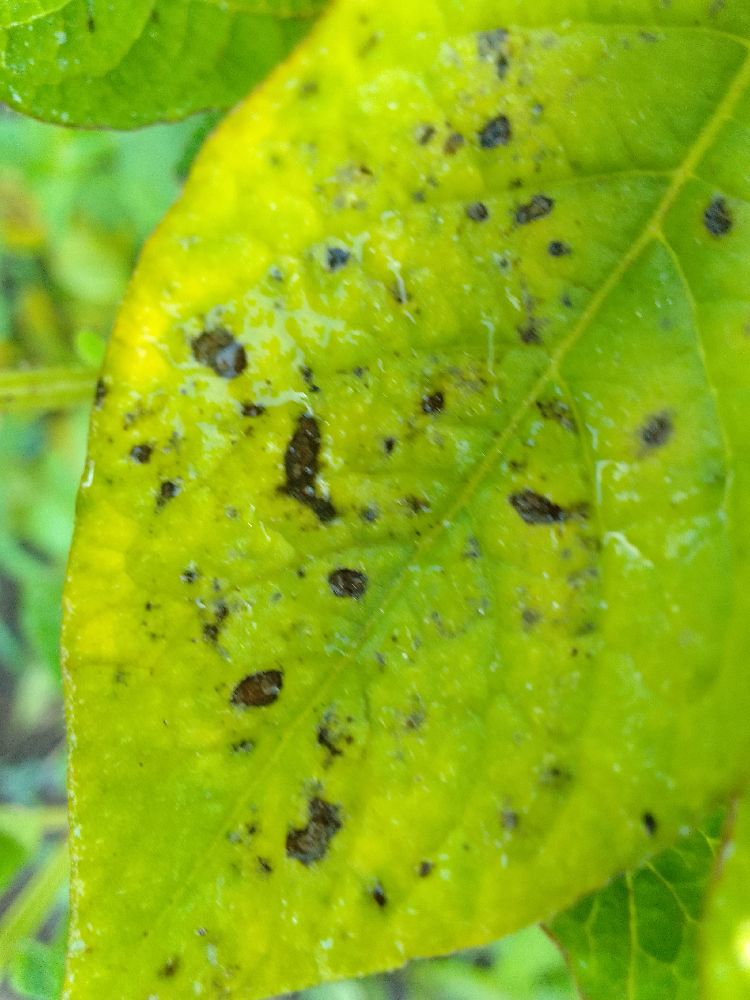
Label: Early blight